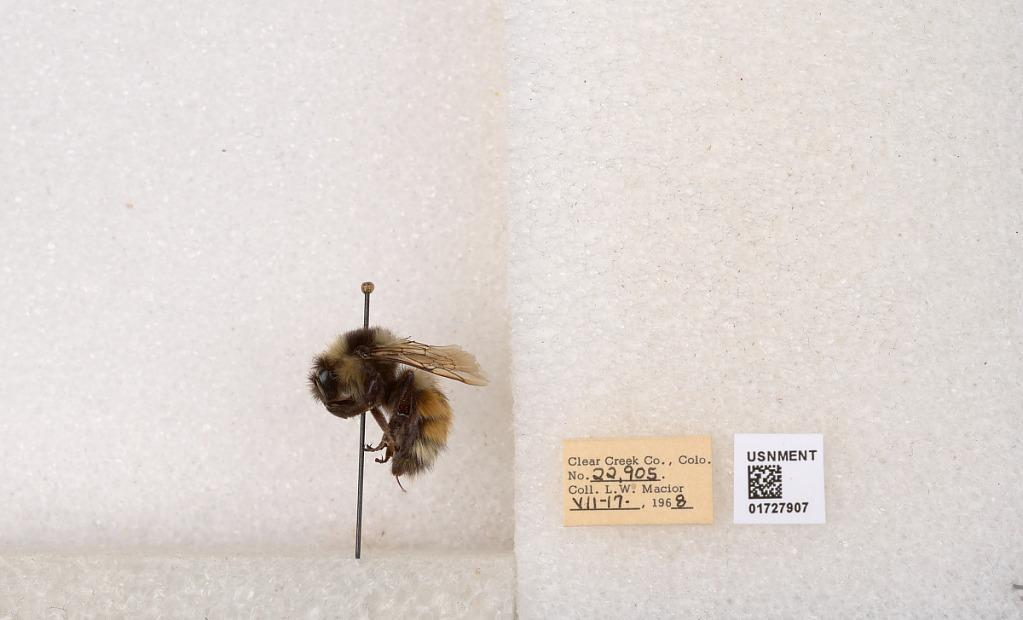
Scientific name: Bombus (Pyrobombus) sylvicola Kirby
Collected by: L. Macior
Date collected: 1968-7-17
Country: United States
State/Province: Colorado
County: Clear Creek
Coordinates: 39.6891, -105.644